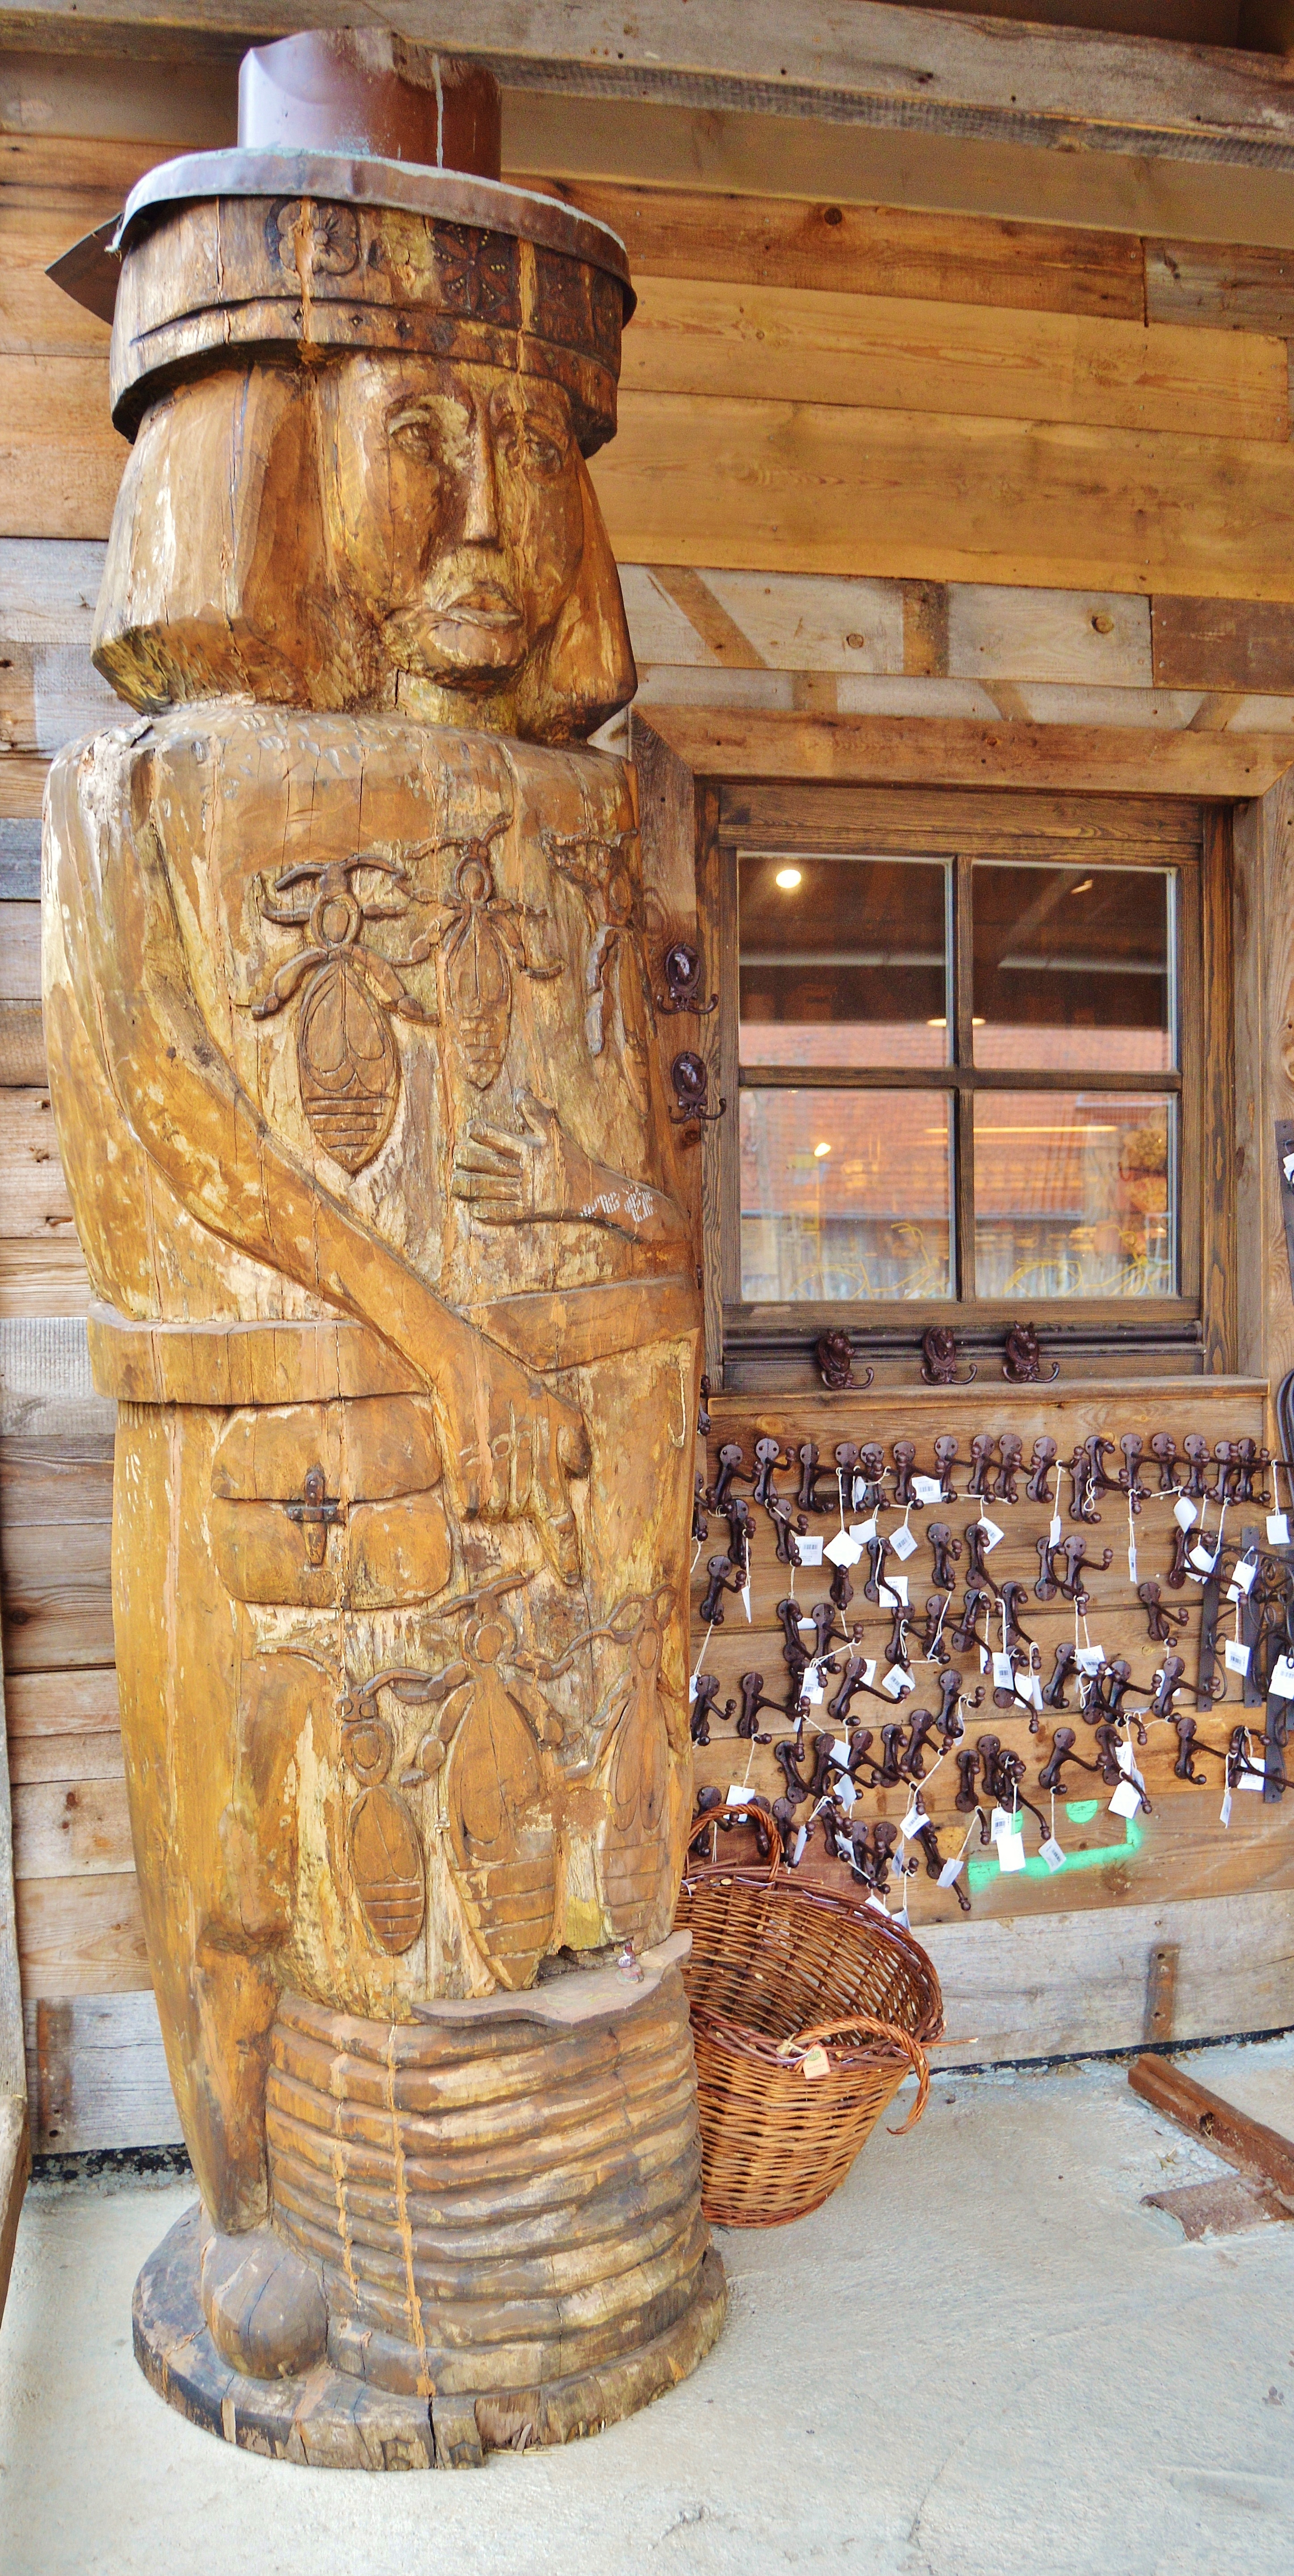
wood, statue, lighting, sculpture, art, figure, temple, carving, water feature, man made object, ancient history, hand carved